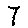
Label: 7